Togogwa (exclosure)

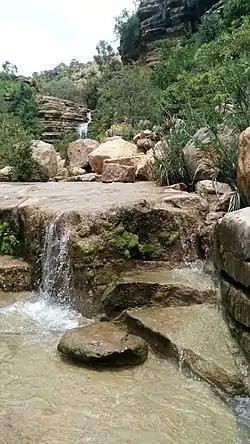
Togogwa river in exclosure

With vegetation growth, biodiversity in this exclosure hast strongly improved: there is more varied vegetation and wildlife.